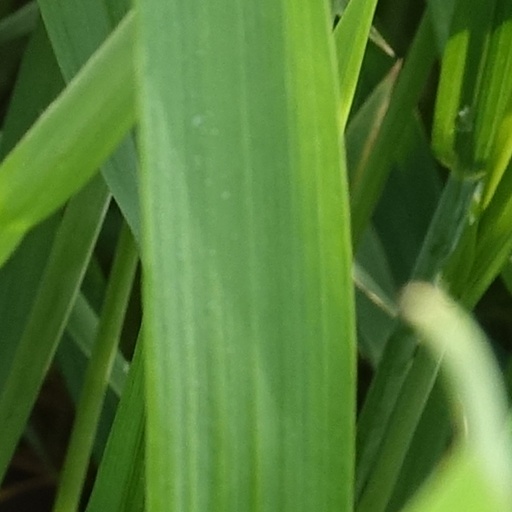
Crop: wheat